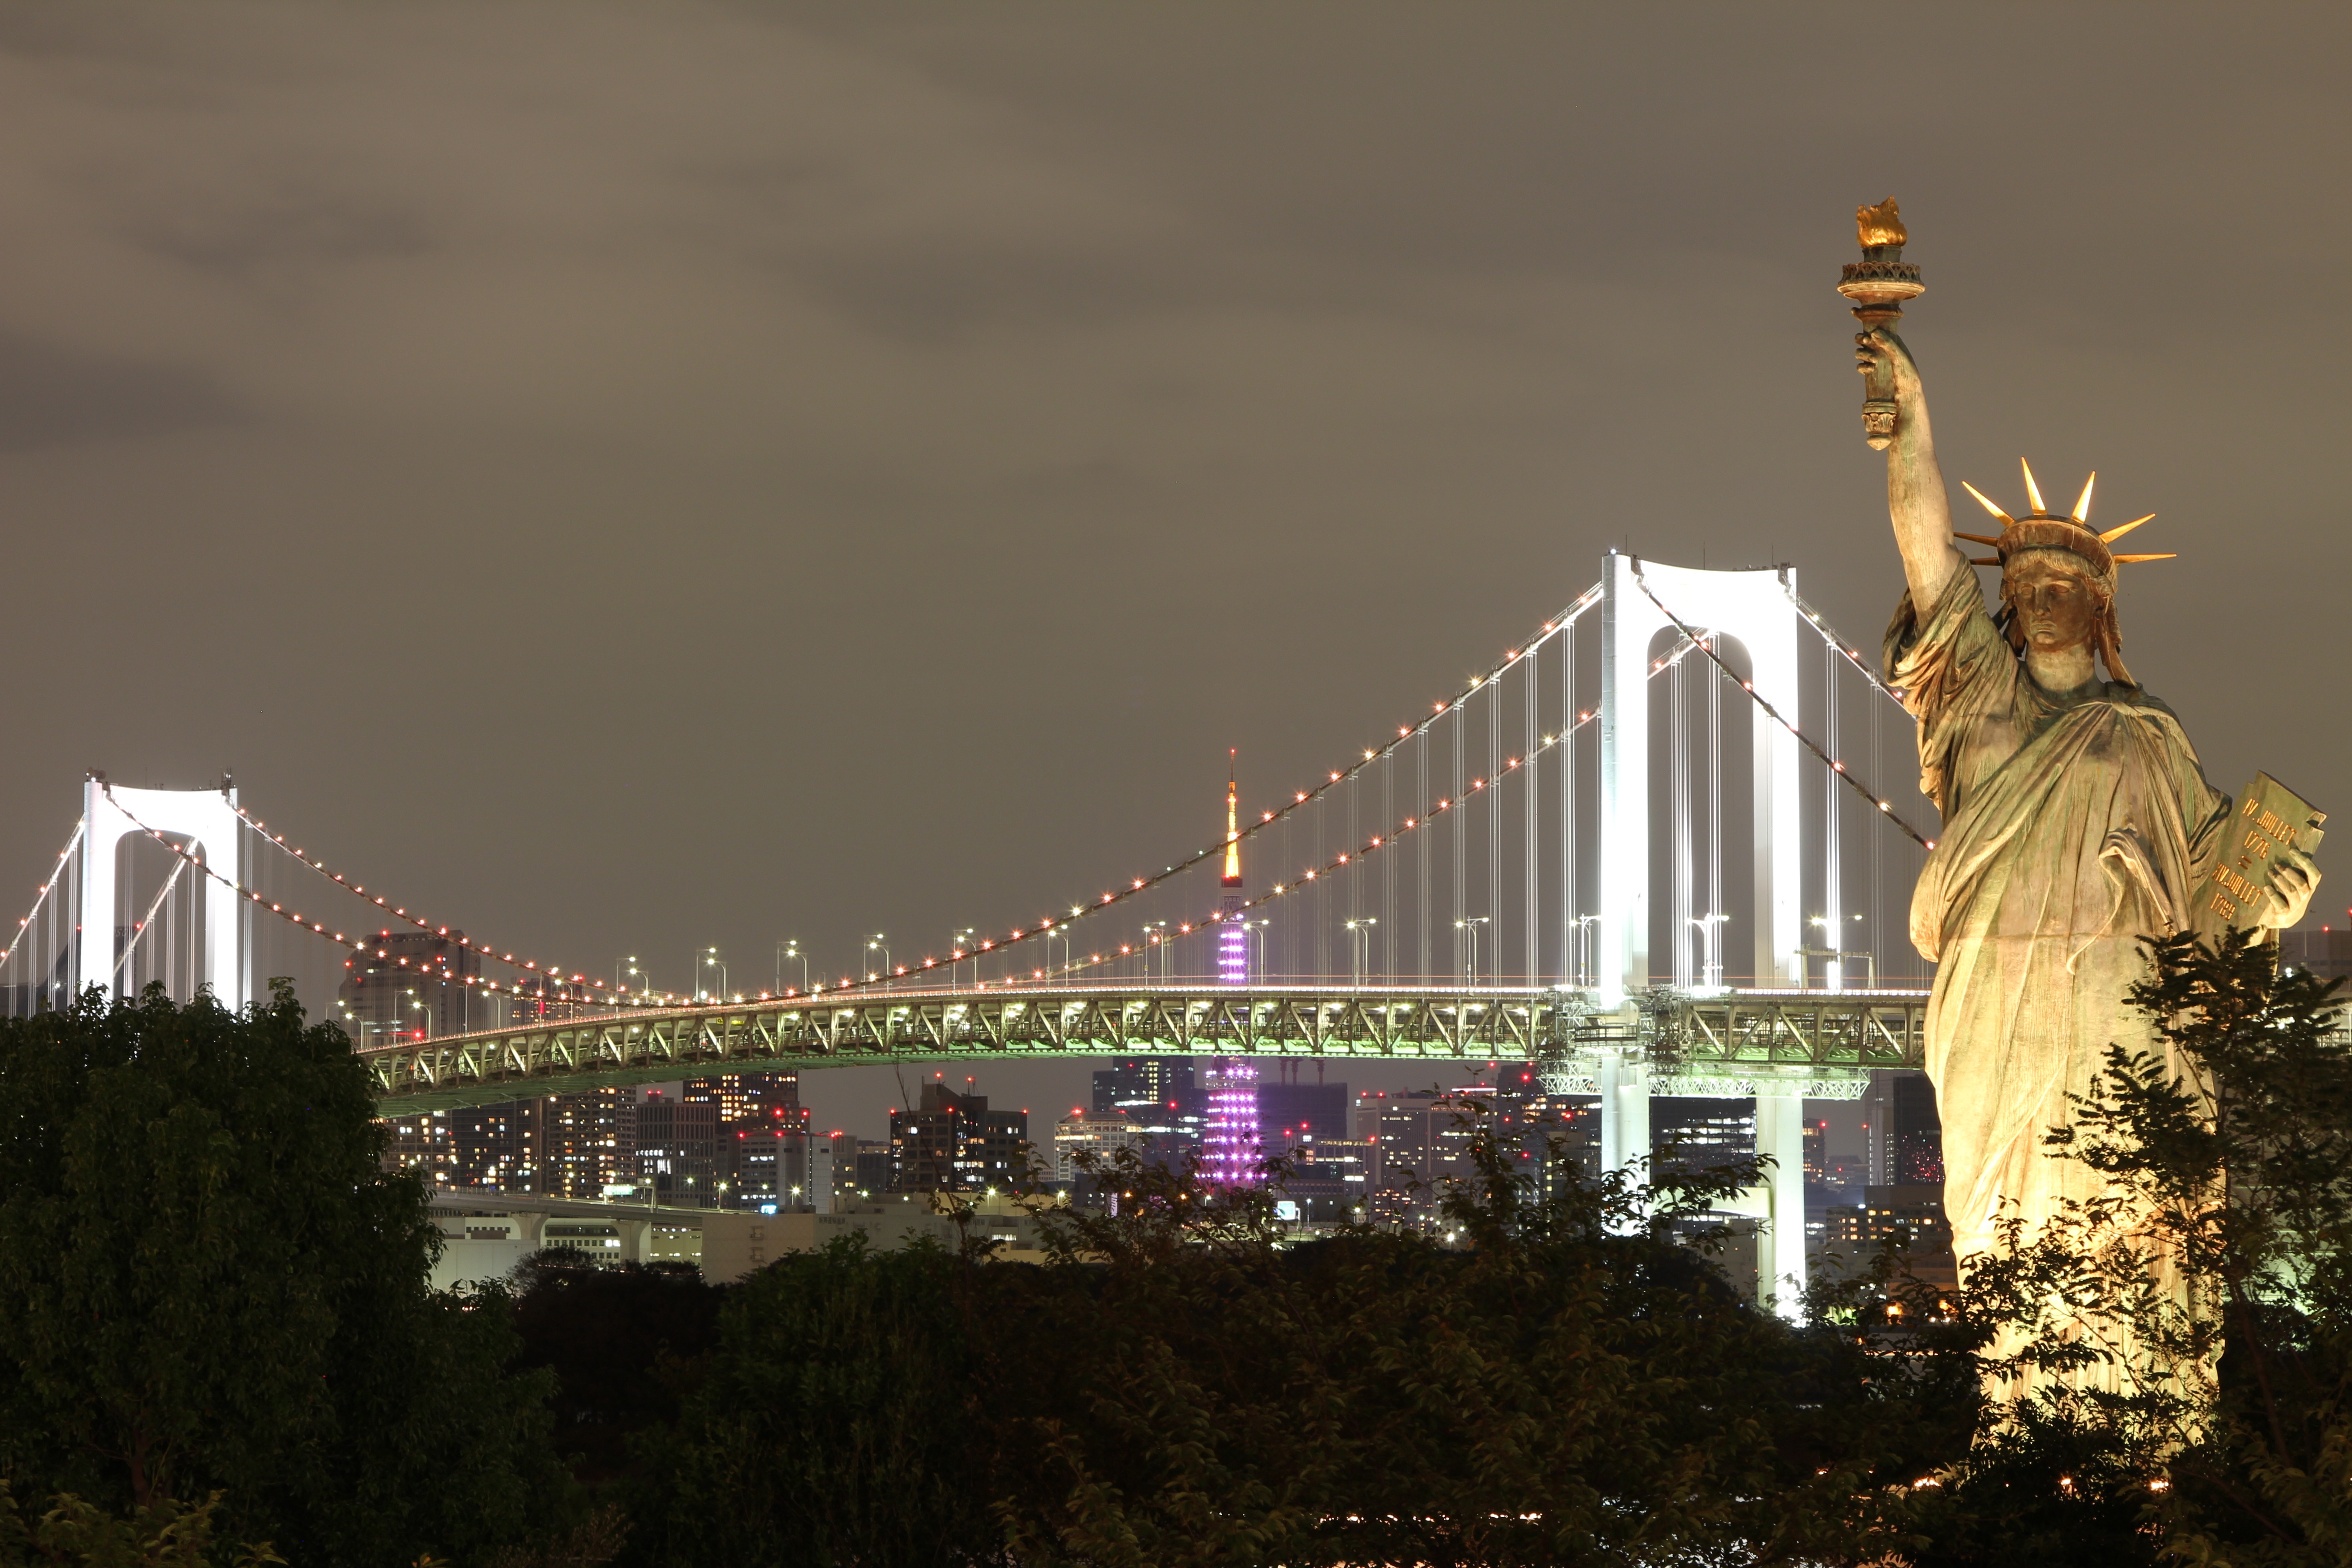
bridge, skyline, night, city, monument, cityscape, statue, evening, statue of liberty, tower, symbol, landmark, japan, trees, sculpture, skyscrapers, tokyo, citylights, replica, odaiba, tokyo bay, rainbow bridge, lady liberty, human settlement